Storm (Don Lawrence)

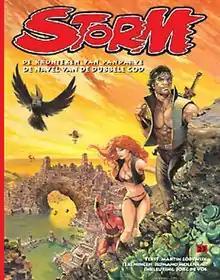
Cover of the "Storm" album "De Navel van de Dubbele God" - ("The Navel of the Double God").

Three years after Don Lawrence died, a new team continued his work. Martin Lodewijk maintained the writer role, while Romano Molenaar and Jorg De Vos were selected as artists. Their first album "The Navel of the Double God" ("De Navel van de Dubbele God") has been available since September 6, 2007 in Dutch. Storm 23 has already been reprinted and has given Storm a renewed international interest. The next album, titled "Marduk's Springs", was released in February 2009.